Ewa Kuryluk

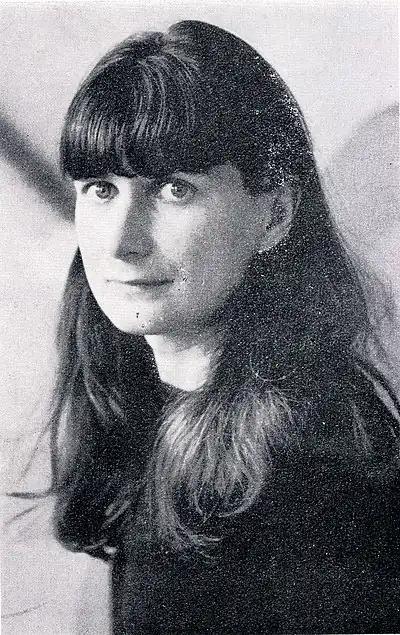
Ewa Kuryluk, , from the "Cream" Catalogue, published in Warsaw, 1977

Ewa Kuryluk (born 5 May 1946) is a Polish artist. She is a pioneer of textile installation, painter, photographer, art historian, novelist and poet, and the author of numerous books, written in Polish and English, many of which have been translated into other languages. She has had over fifty solo exhibitions, participated in many group shows and created outdoor installations throughout the world. Her work can be seen in the National Museums in Warsaw, Kraków, Wrocław and Poznań, as well as in public and private collections in Europe, USA, Latin America and Japan.